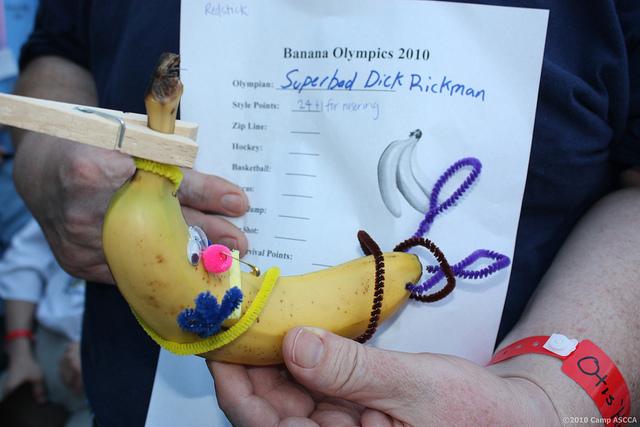
A banana is decorated to have a face and a clothespin hat.